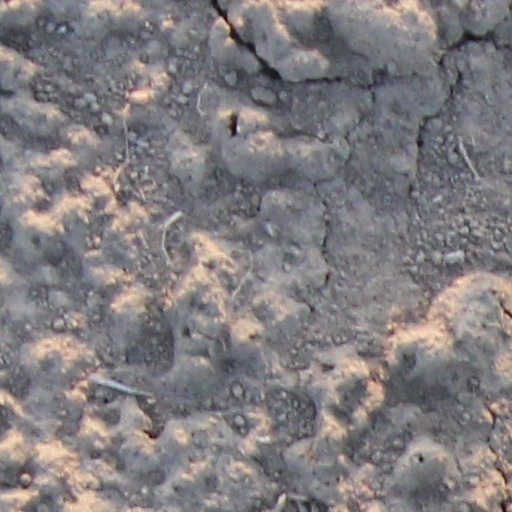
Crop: wheat